Moorside, Leeds

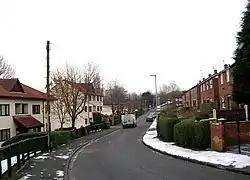
Wellstone Garth - Wellstone Avenue

Moorside is part of the Bramley area of Leeds, West Yorkshire, England. Moorside falls within the Bramley and Stanningley ward of the Leeds Metropolitan Council.